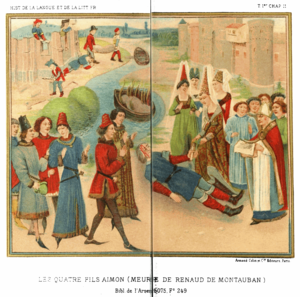
Les quatre fils Aimon